Manning Clark

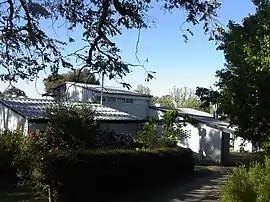
Manning and Dymphna Clark's home in , Canberra, where they lived from 1955 until Manning's death in 1991 and Dymphna's in 2000. The house is now open to the public.

Volumes II and III of the "History" broadly followed the path prepared by Clark's earlier work and ideas. Volume II (launched in 1968) took the story to the 1830s, and dwelt on the conflicts between the colonial governors and their landowning allies with the emerging first generation of native-born white Australians, many of them the children of convicts. It prompted Russel Ward to praise Clark as "the greatest historian, living or dead, of Australia". Even Leonie Kramer, doyenne of conservative intellectuals and closely associated with the "Quadrant" group, named Volume II as her "book of the year". The appearance of Volume III in 1973 aroused little controversy – commentators of all political views apparently felt there was nothing new to say about Clark's work.